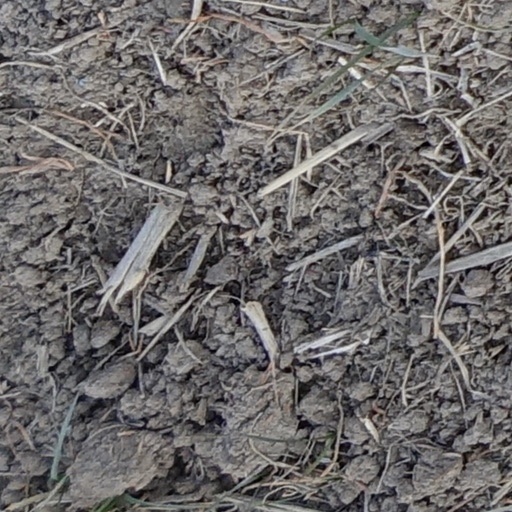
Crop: wheat